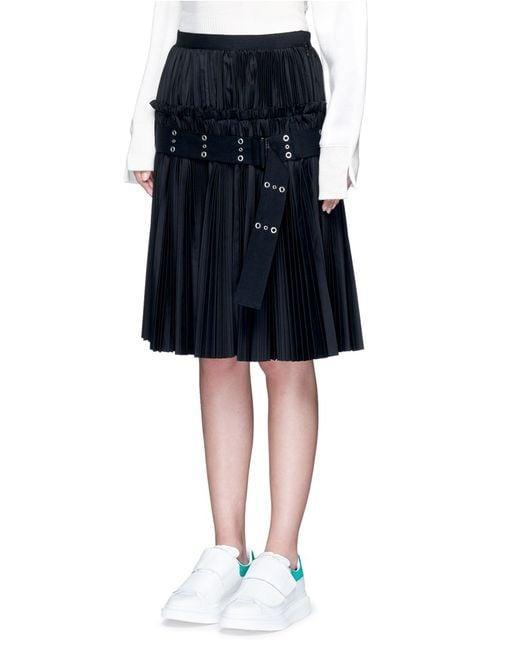
Einfarbiger schwarzer Seidenrock mit schwarzem Gürtel